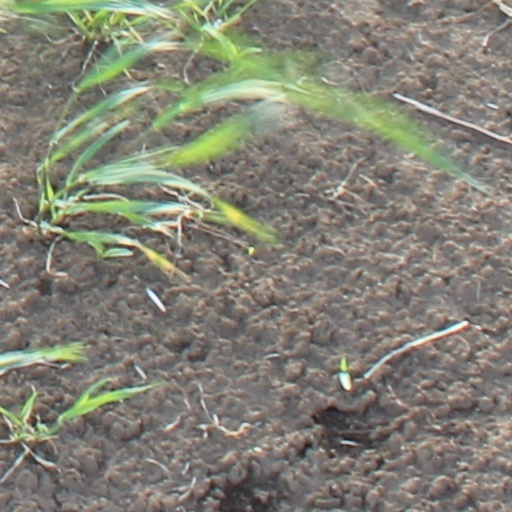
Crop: wheat